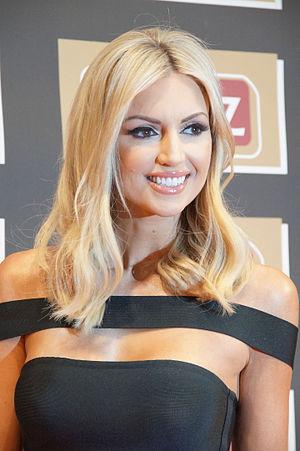
Miss Monde 2003, est la 53ᵉ élection de Miss Monde, qui s'est déroulée le 6 décembre 2003 au Crown of Beauty Theatre de Sanya en Chine.
Miss Monde est un concours de beauté international qui élit chaque année une jeune femme Miss Monde. Il a été créé en 1951 au Royaume-Uni par Eric Morley. Depuis sa mort en 2000, sa veuve, Julia Morley, est présidente du comité Miss Monde. Ce concours fait partie, avec Miss Univers, Miss Terre et Miss International, des 4 plus grands concours de beauté internationaux.